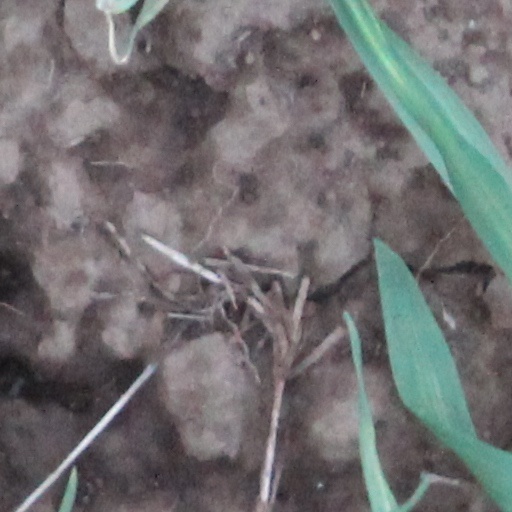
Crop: wheat